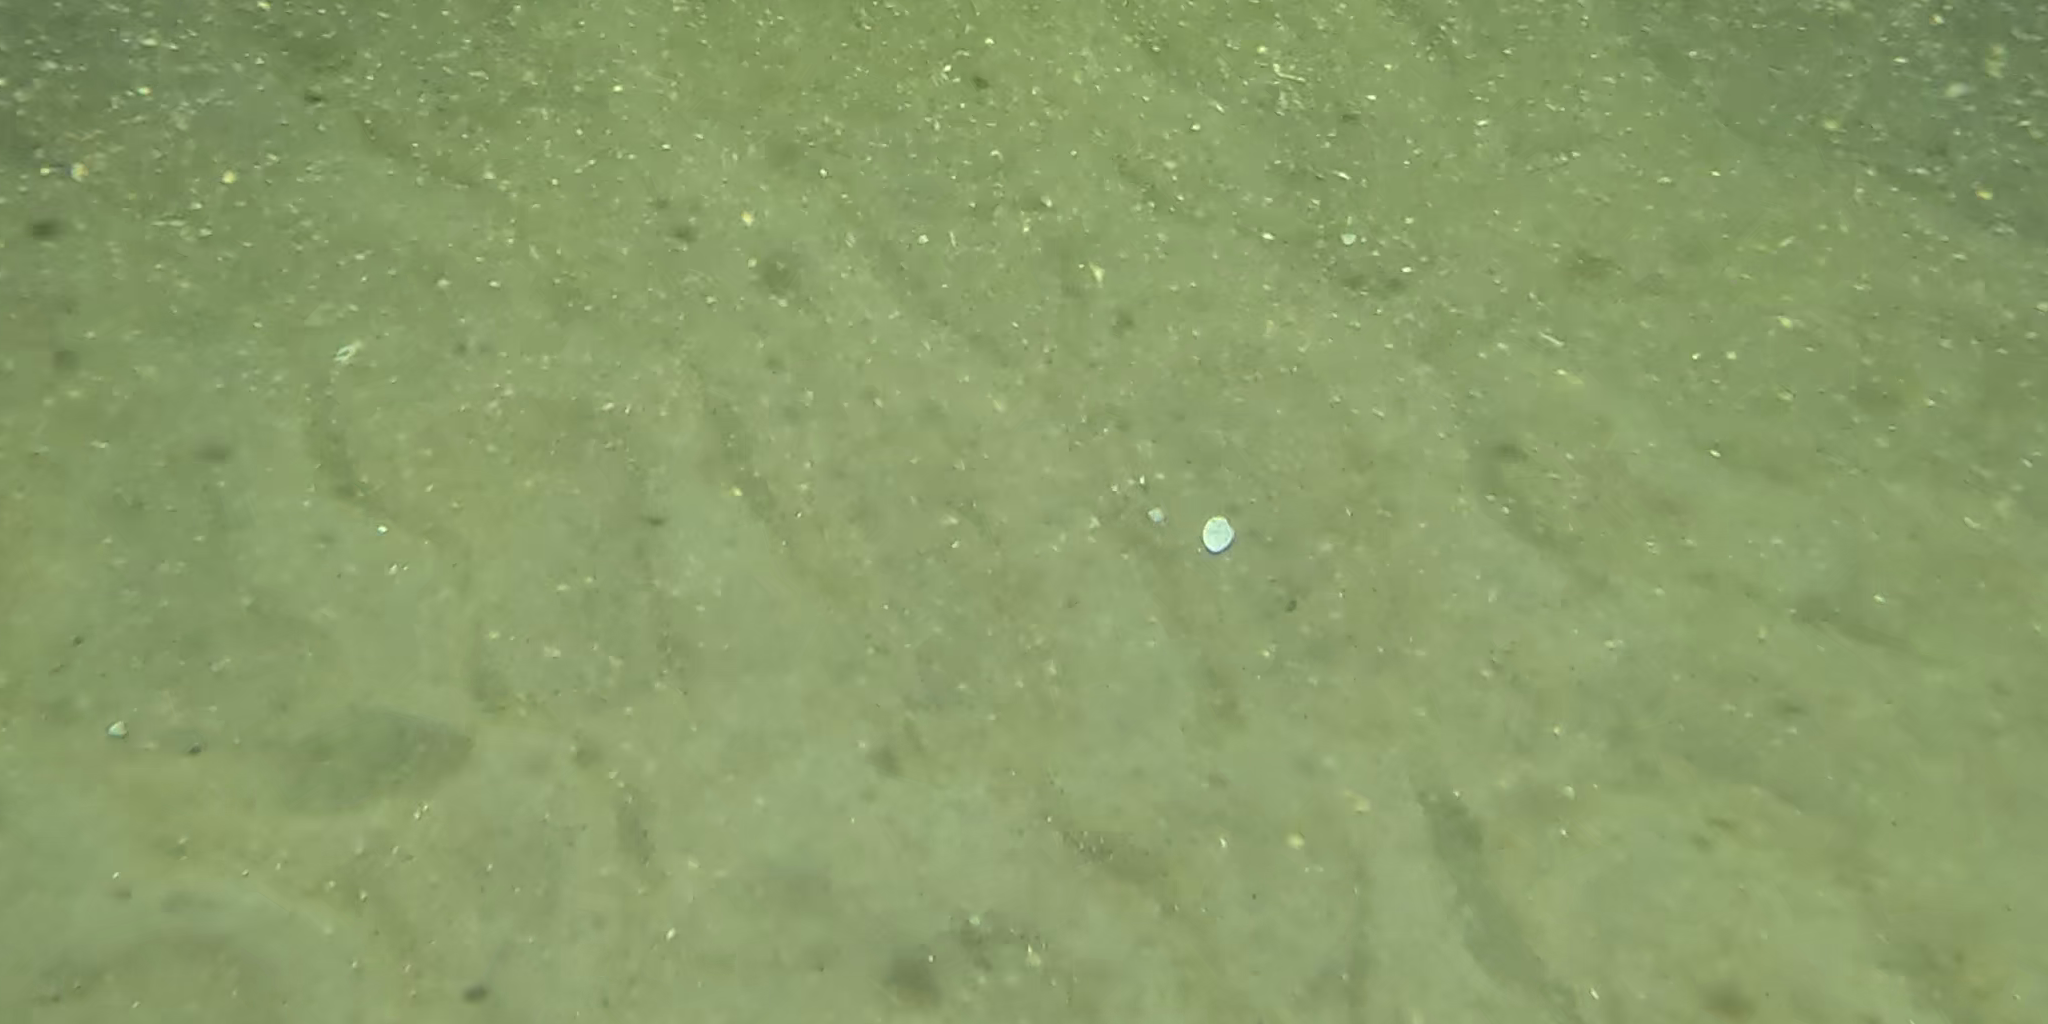
Seabed habitat: sand